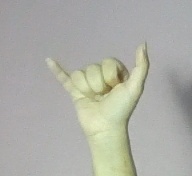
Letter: ya